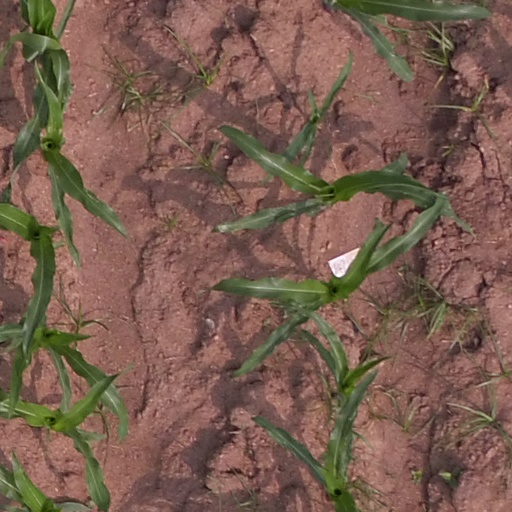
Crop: maize; corn